Skarpnäcksfältet

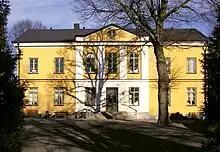
The main building of Skarpnäcks gård, as constructed in the 1860s.

According to a document from 1432, Skarpa was sold by the Archdiocese of Uppsala to Hans Kröpelin, the chieftain of Eric of Pomerania, who was the King of Sweden at the time. Like in the will of Duke Valdemar, Skarpa was part of the Årsta property.